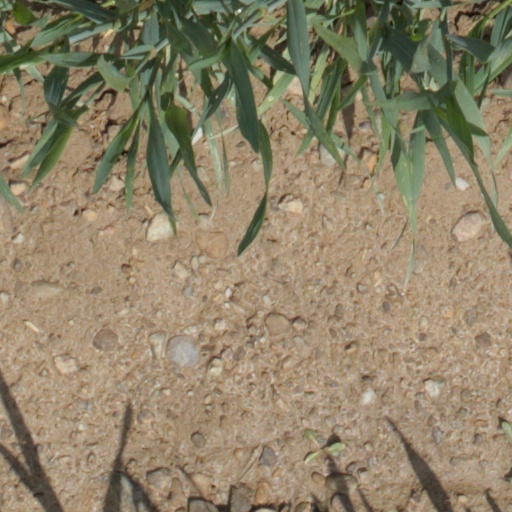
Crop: wheat